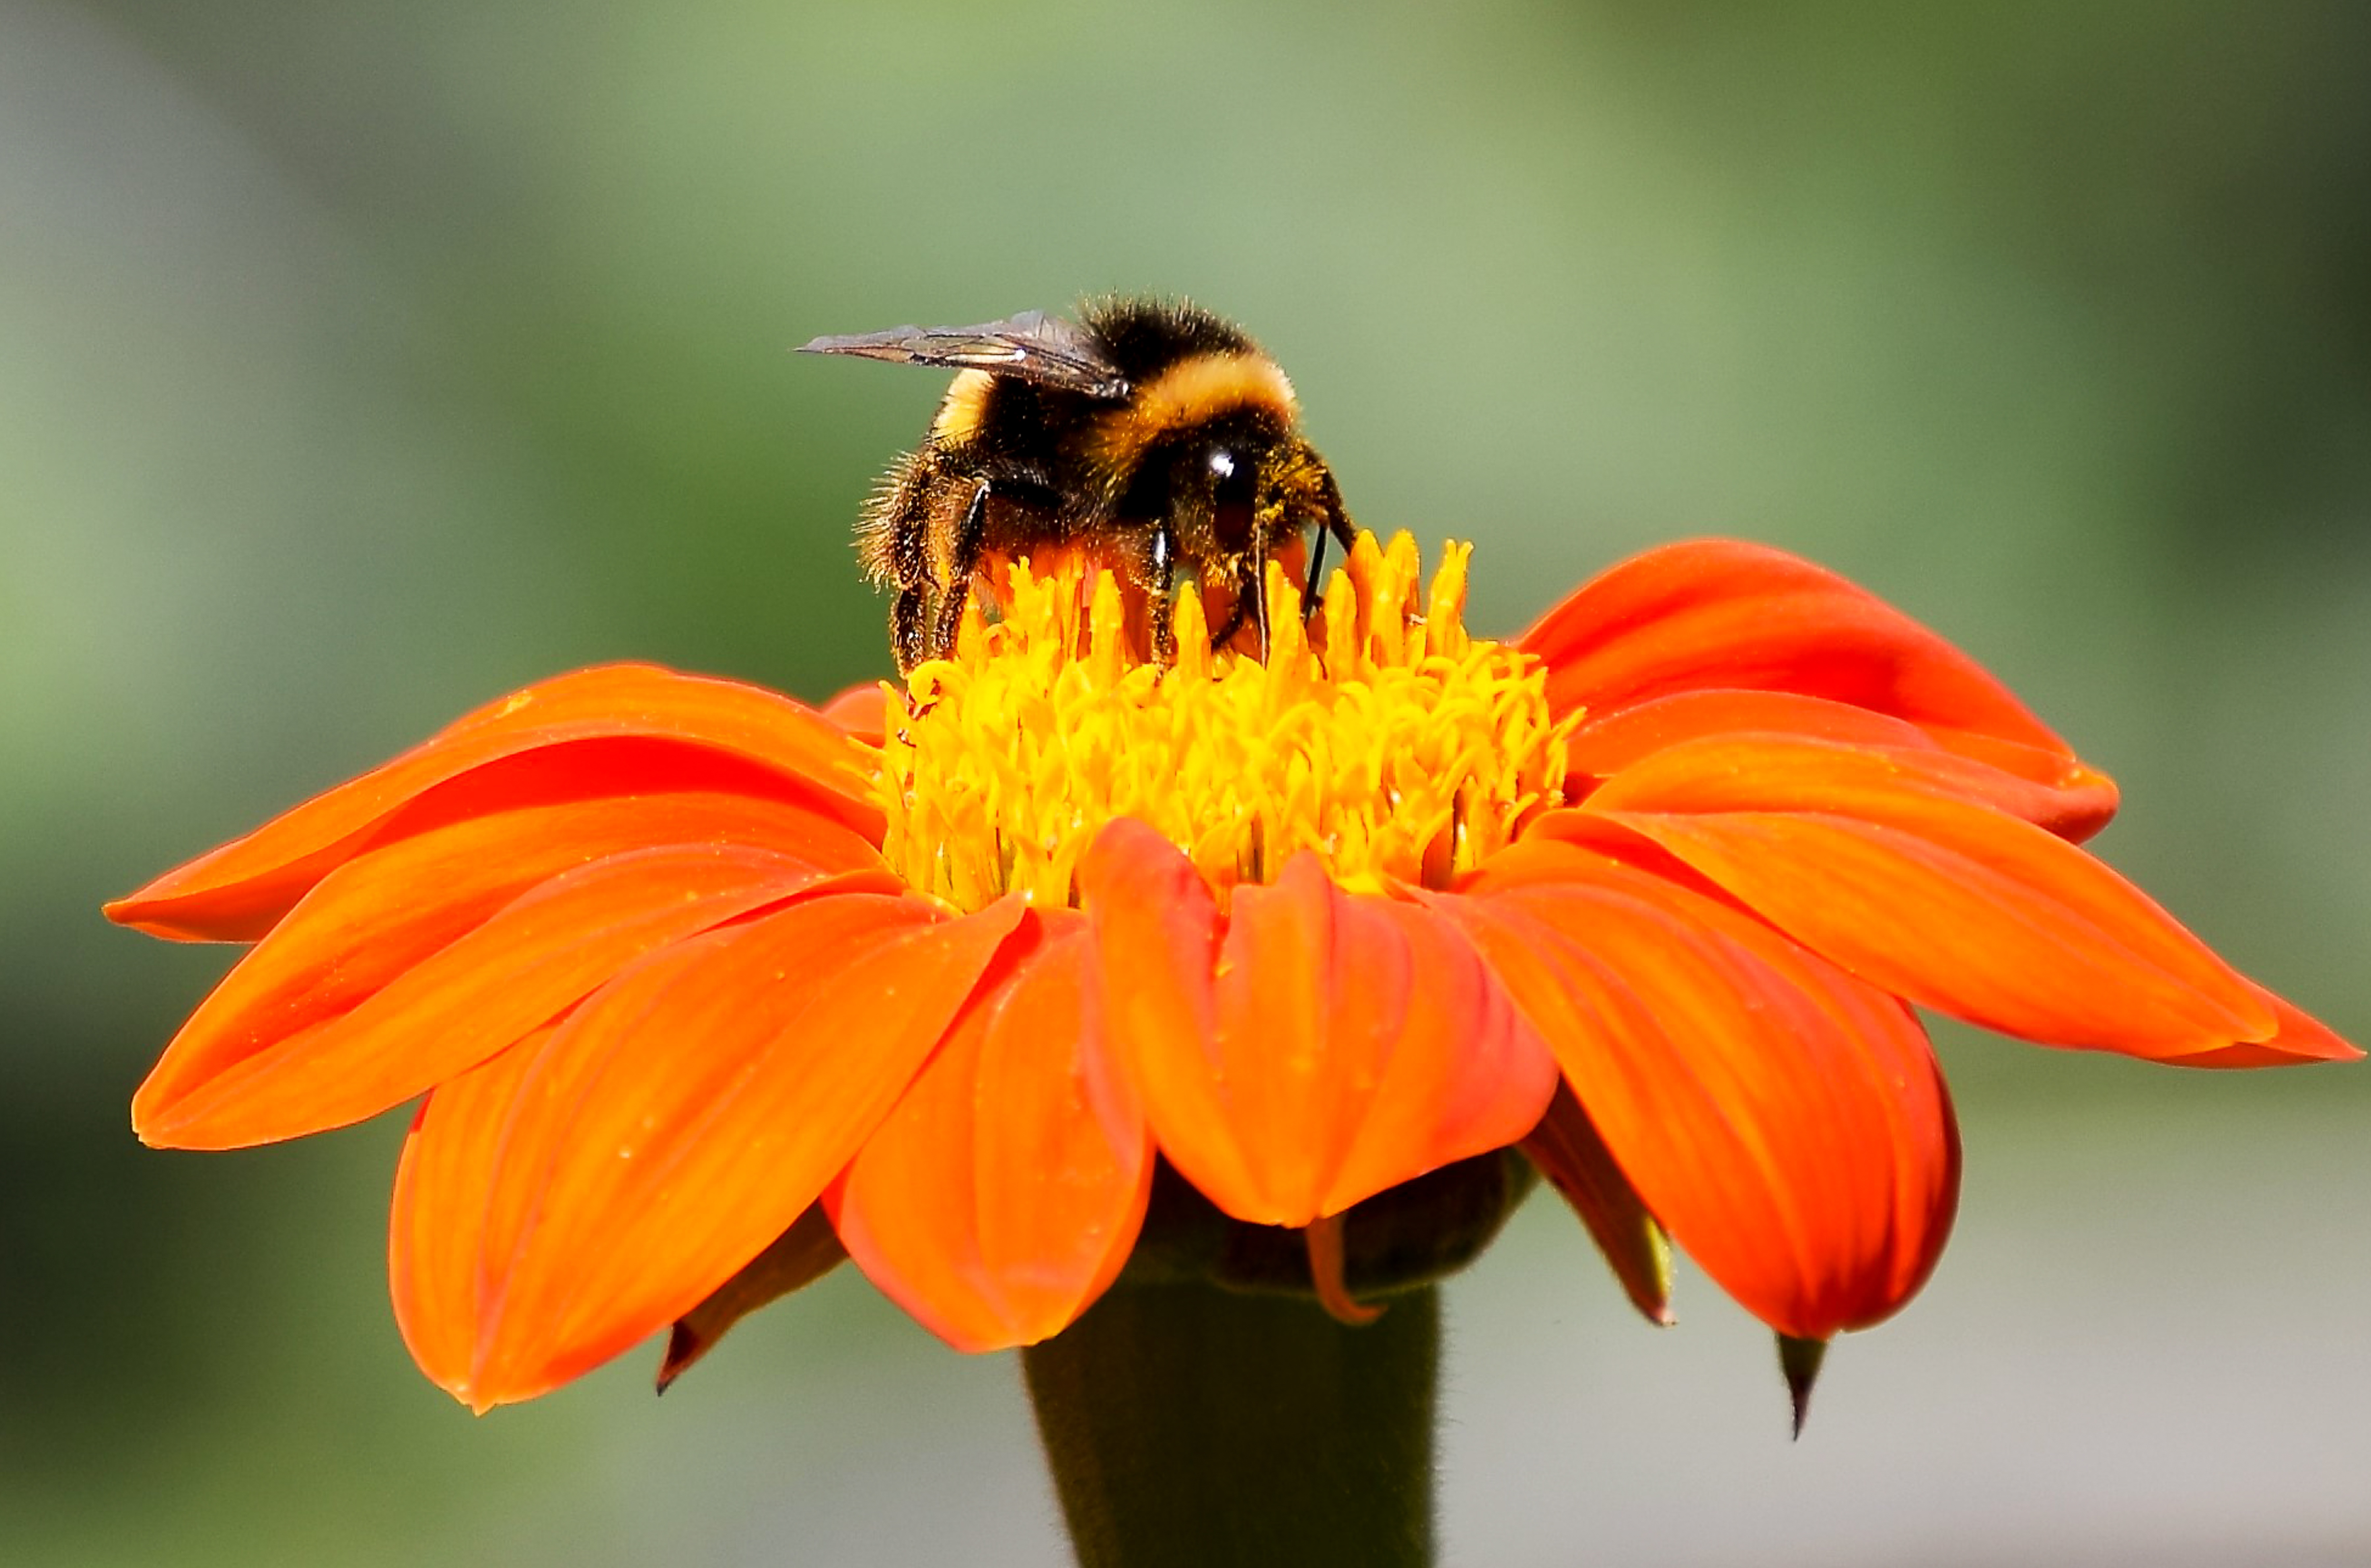
nature, plant, photography, meadow, flower, petal, orange, pollen, insect, botany, yellow, flora, fauna, invertebrate, close up, bee, insects, bumblebee, nectar, bees, macro photography, honey bee, daisy family, pollinator, plant stem, membrane winged insect